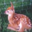
Label: deer